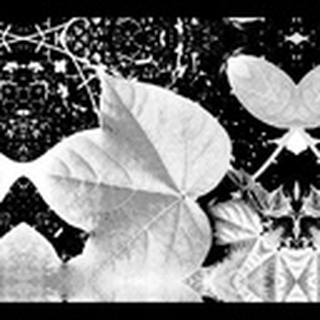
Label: healthy_cotton